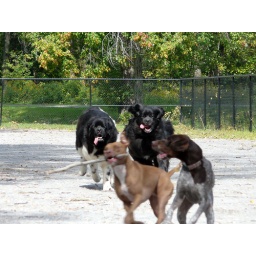
A pair of Newfoundlands chase a Pit bull and a German Short-haired pointer at the dog park in Liverpool, NY